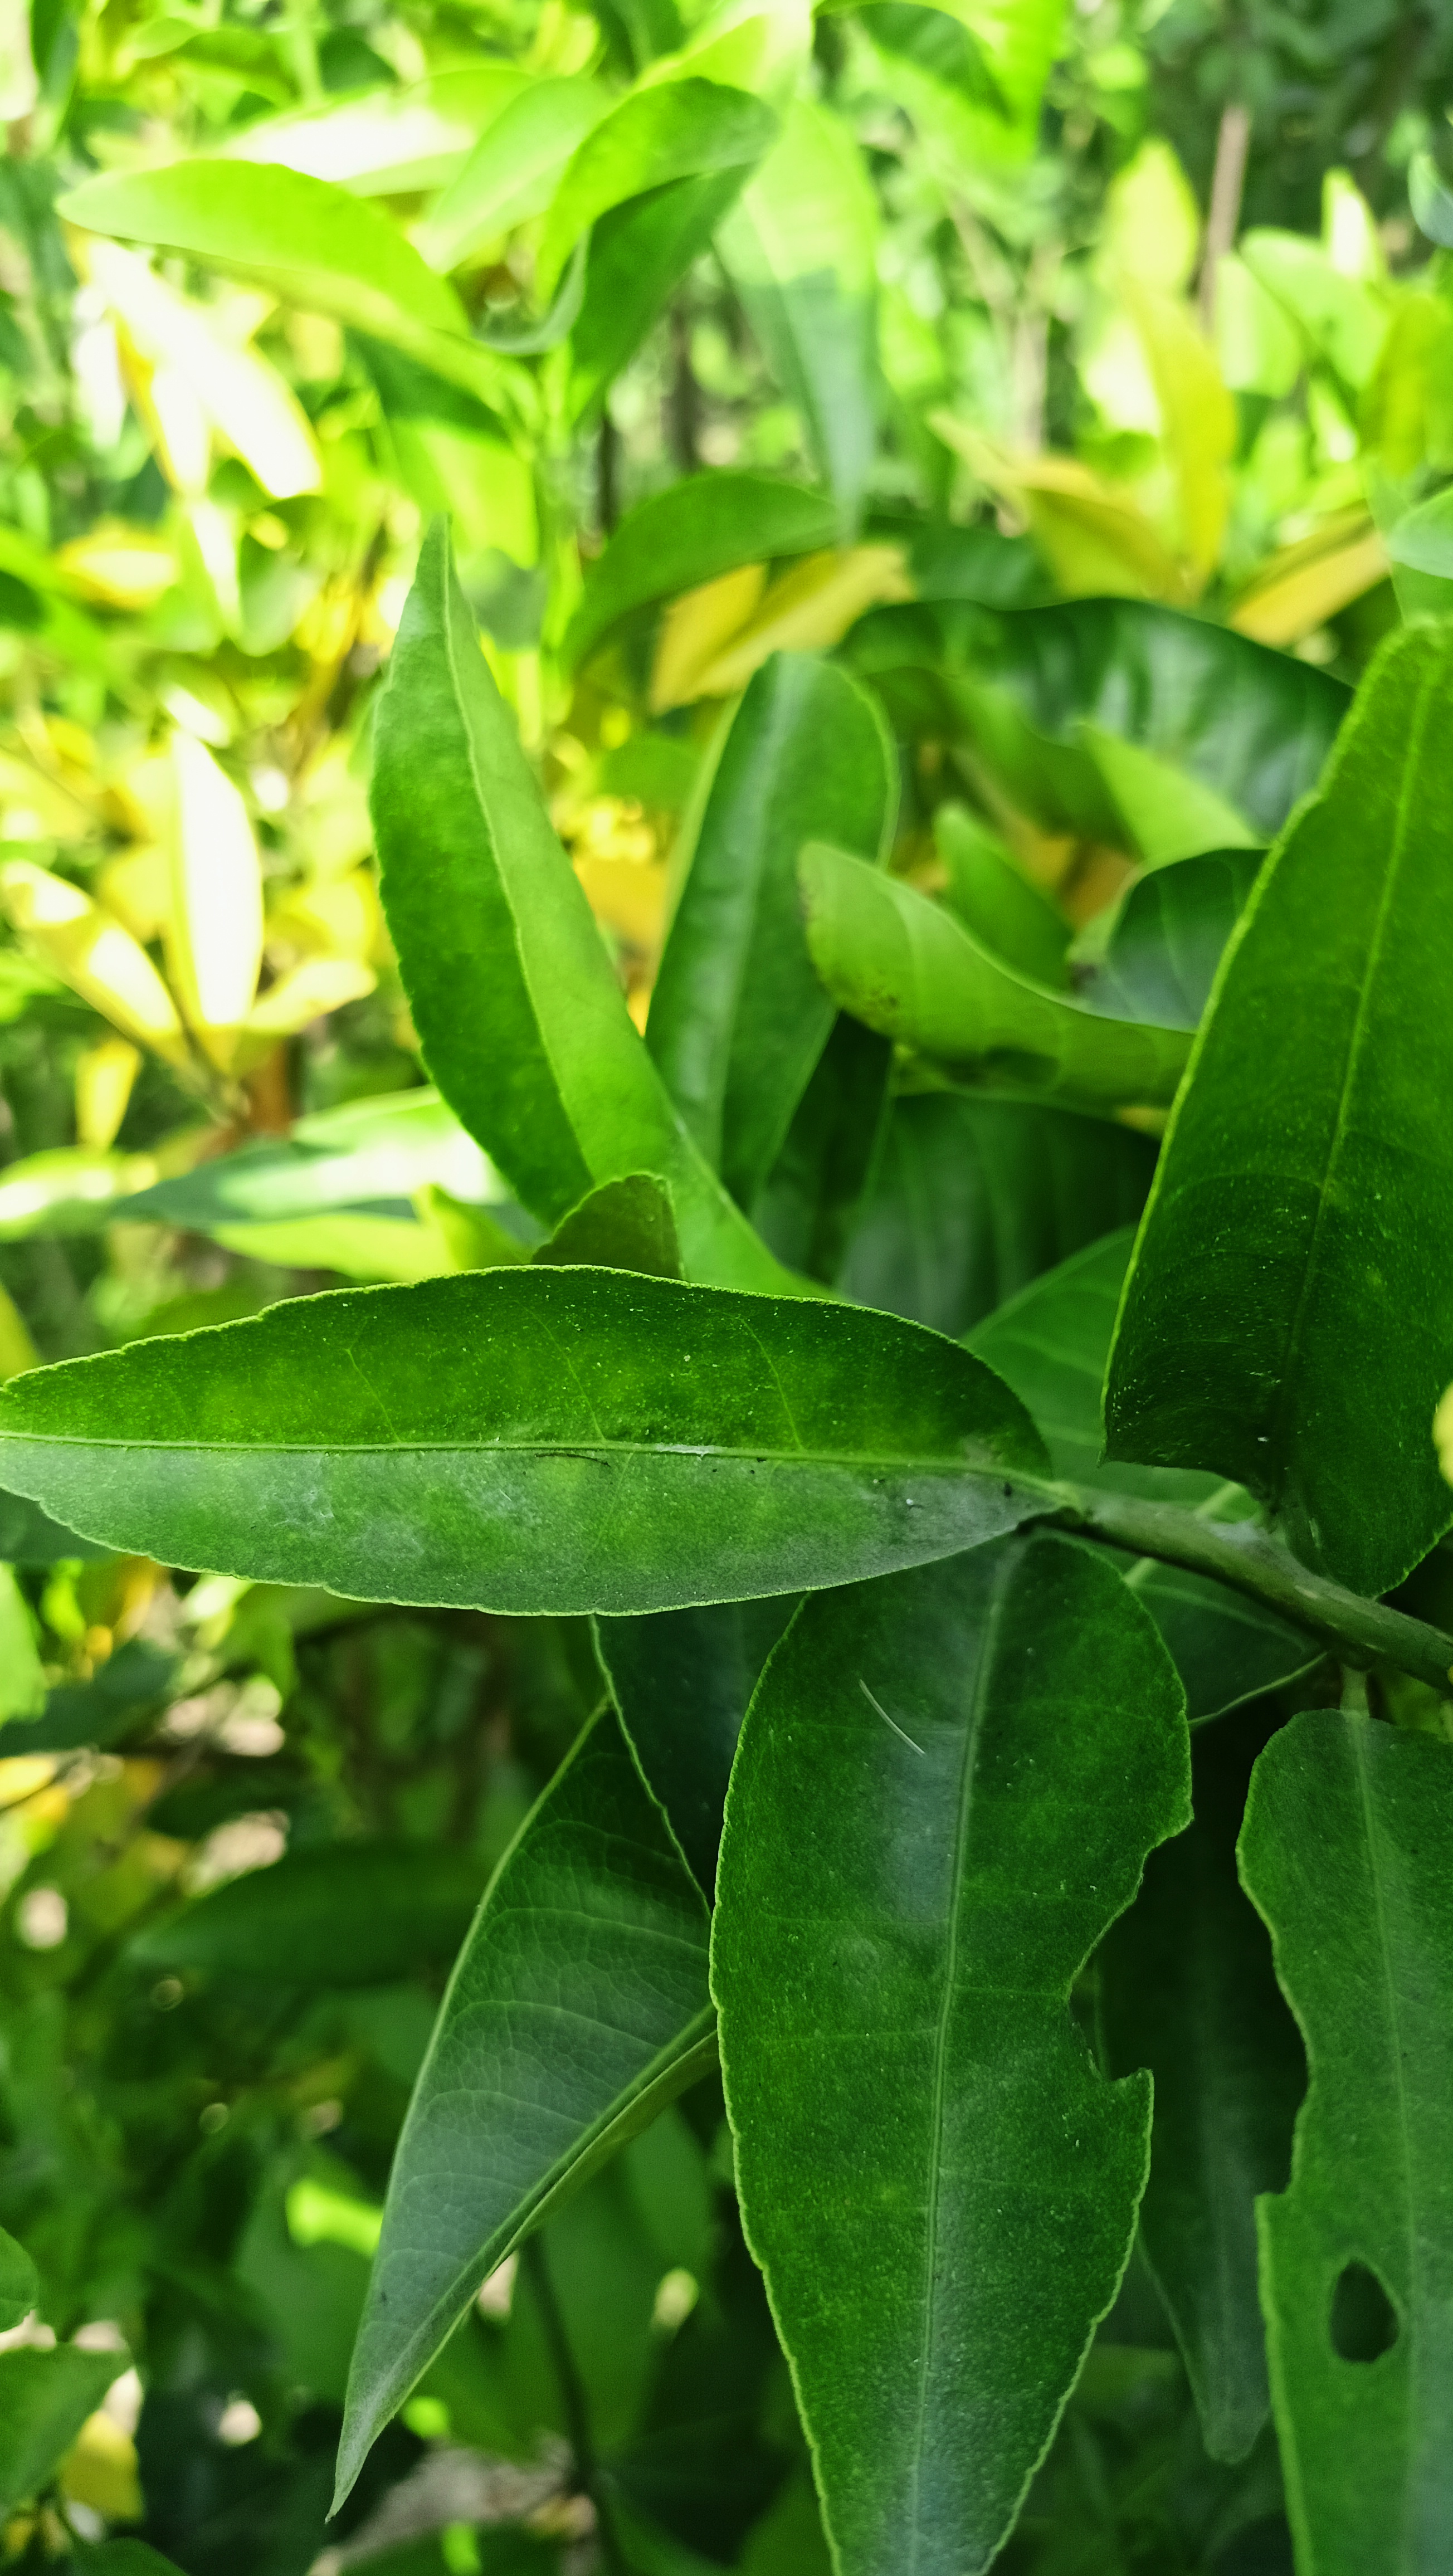
Mandarin leaf variety: Mandaring